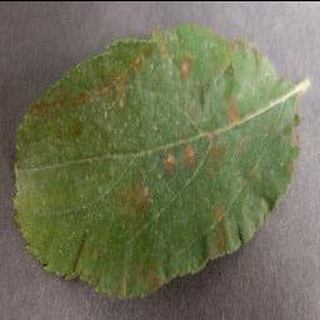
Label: apple_cedar_apple_rust